General Service Unit (Kenya)

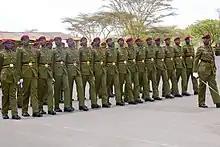
GSU officers in a parade.

The General Service Unit (GSU) is a paramilitary wing (i.e. Police Field Force) in the Kenya Police Service, consisting of highly trained police officers, transported by seven dedicated Cessnas and three Bell helicopters. Having been in existence since 1948, the GSU has fought in a number of conflicts in and around Kenya, including the 1963 – 1969 Shifta War and the 1982 Kenyan coup.